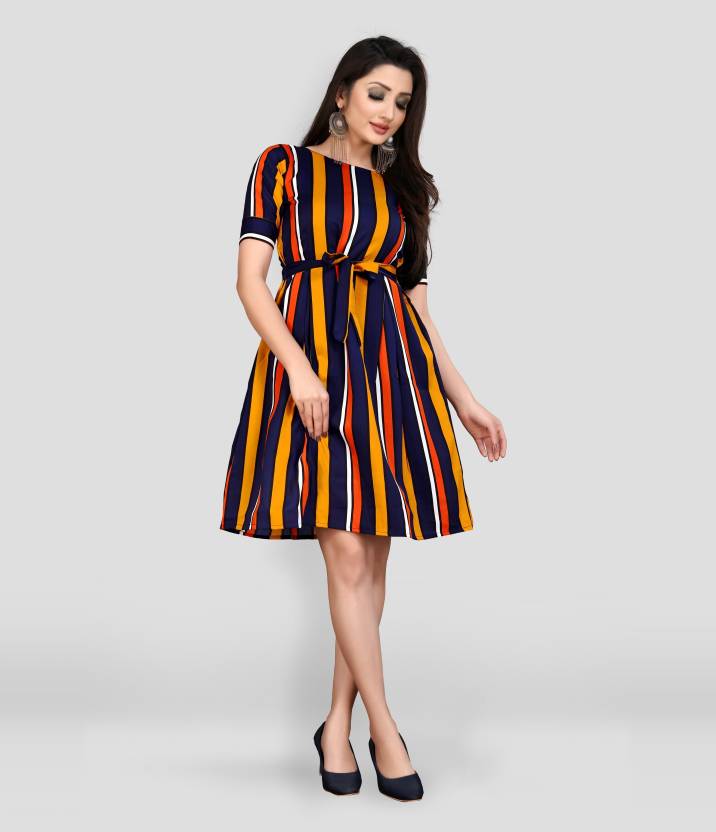
Product: Women A-line Orange Dress
Price: ₹229
Colors: Orange
Pattern: Printed
Description: short dreess fit and flare styles Fabric Care DRY CLEAN, MAA FAB Casual multicolured Western Dress from the house of Maa Fab is ideal for the party, evening, valentines day, birthday, DJ night, etc. The dress is made of standard Net Material which is very light weight and the inner is made from Micro material which feels very smooth on skin. The knee length dress is perfect for western look. Its has a boat neck with design. Dress front LENTH-37 inches)
Other details: Wear this Beautiful Boat Neck Dress In Polyster Blend Fabric which makes you feel and look Gorgeous, From the House of Maa Fab. XS-34(Bust Size),S-36(Bust Size),M-38(Bust Size),L-40(Bust Size),42-(Bust Size)